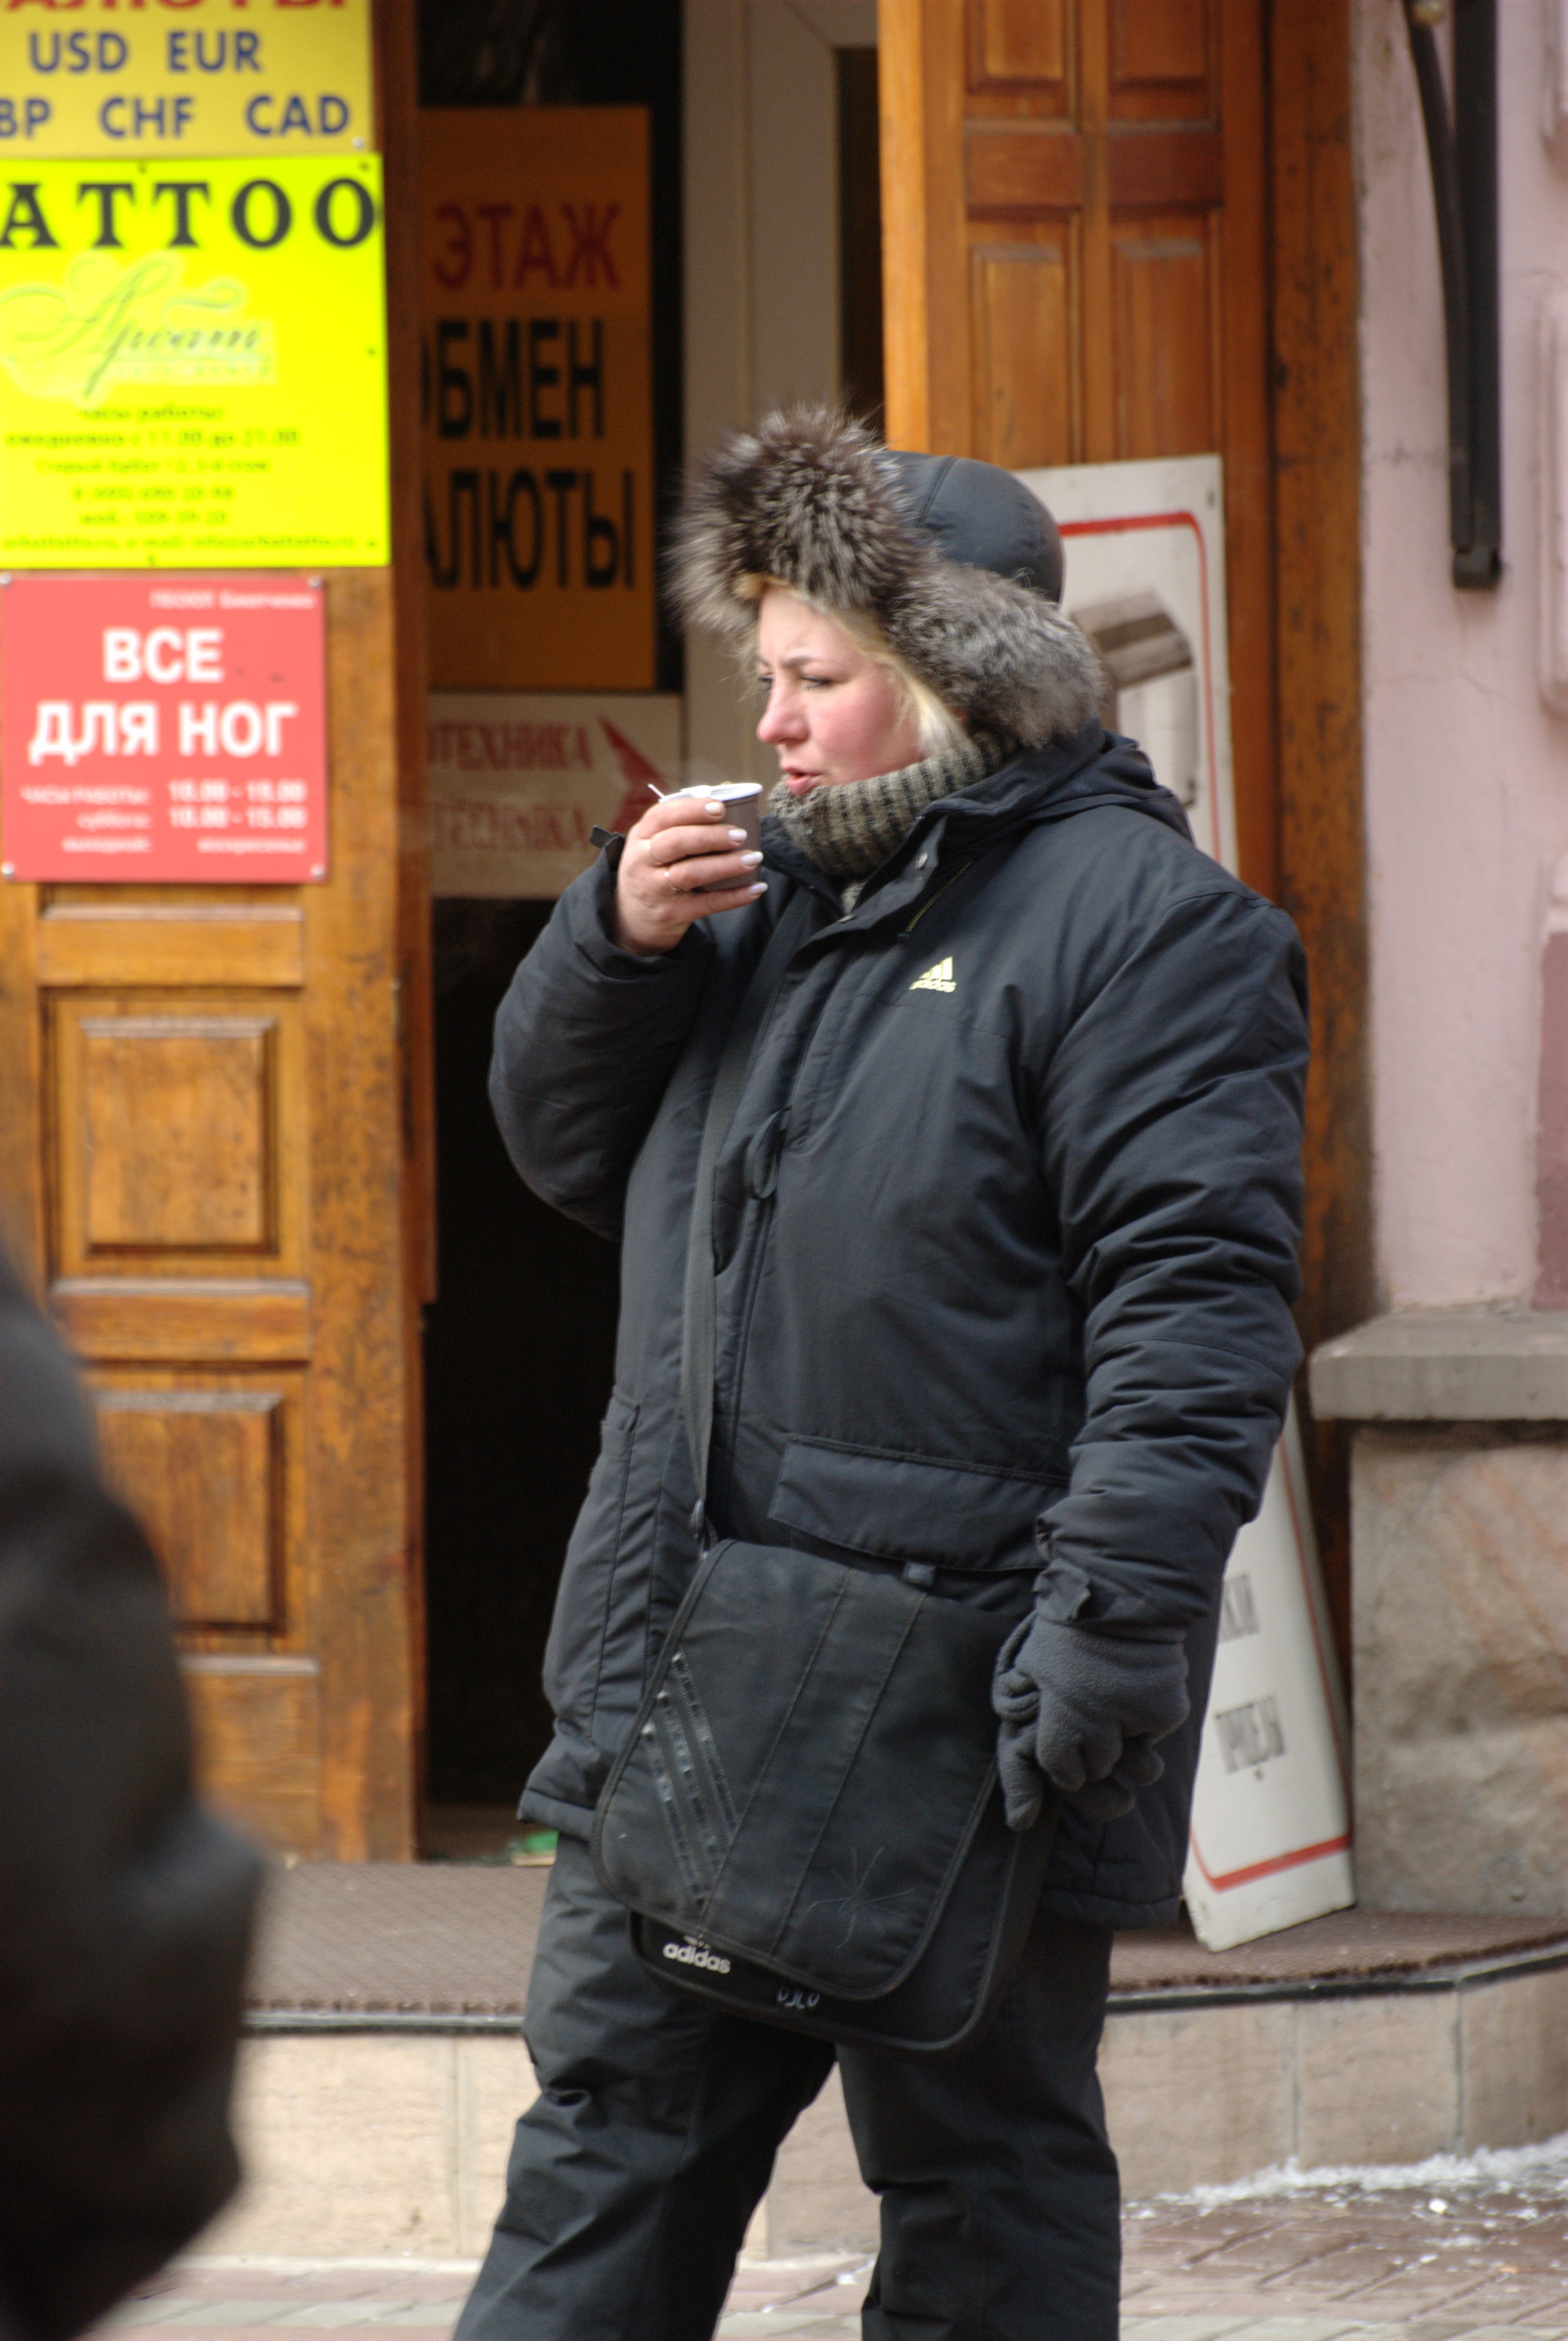
man, person, people, woman, street, city, male, nikon, streets, moscow, arbat, d80, nikond80, wnter